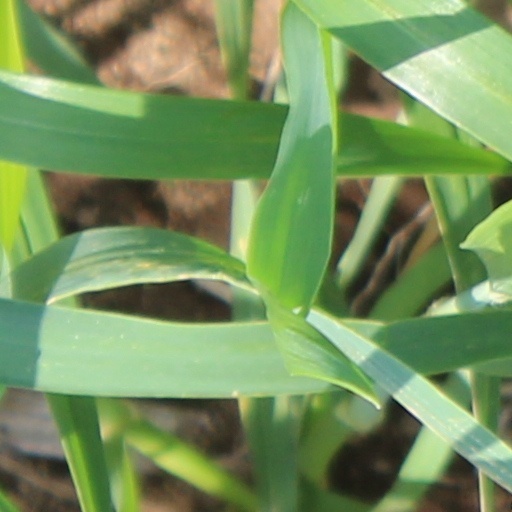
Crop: wheat